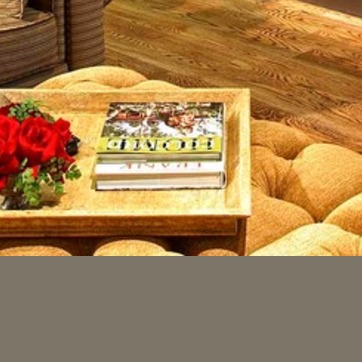
Material: paper